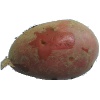
Label: Potato Red 1